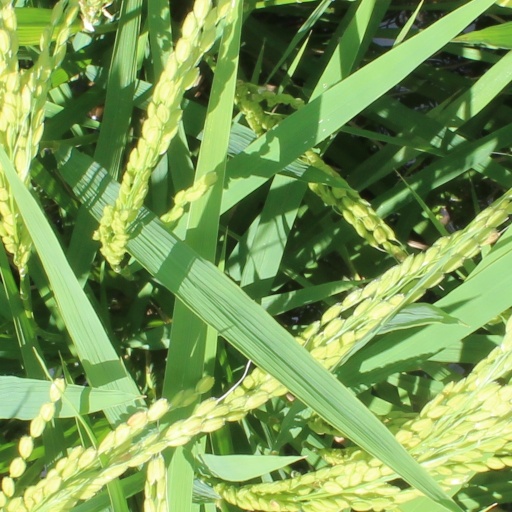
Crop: rice